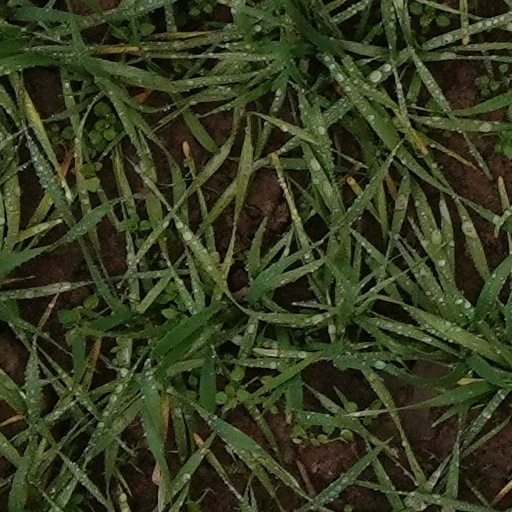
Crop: wheat